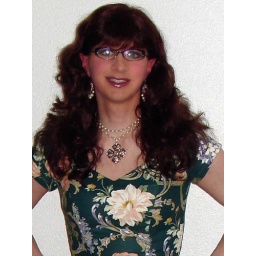
close up in green ~ n ~ floral dress